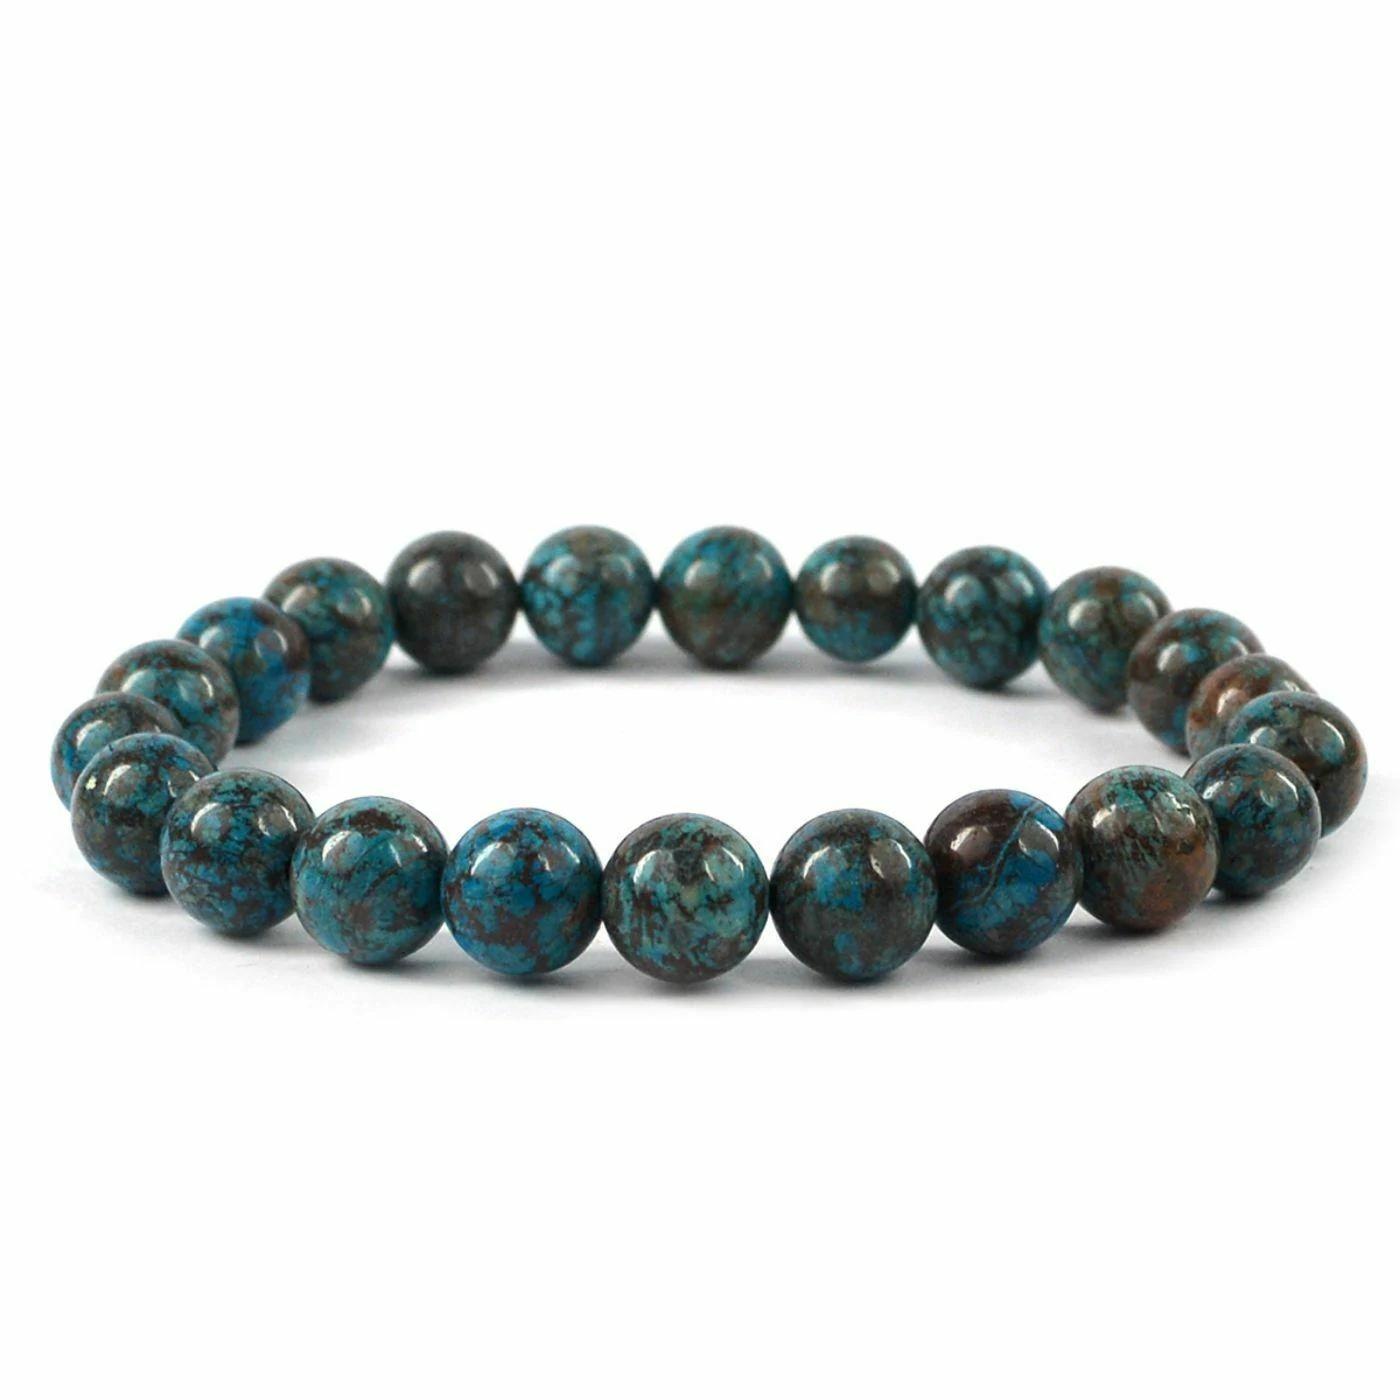
Reiki Crystal Products Crysocolla Bracelet Round Bead 8 mm Bracelet for Reiki Healing Stones
Type: Bracelets & Bangles
Brand: Reiki Crystal Products
Price: Rs. 399
Stretchable Elastic Handmade Natural Crystal Stone Bracelet | Diameter : 2.5 Inch. | Stone Size - 8 mm | Shape : Round | Charged By Reiki Grand Master & Vastu Expert
Features: Stretchable Elastic Handmade Natural Crystal Stone Bracelet | Diameter : 2.5 Inch. | Stone Size - 8 mm | Shape :Round | Charged By Reiki Grand Master & Vastu Expert,Natural Healing Stone for Reiki Healing, Crystal Healing, Numerology, Tarot, Astrology, Vastu, Angle Healing & Feng Shui,100% Authentic, Original and Natural Healing Stone / Crystal - small holes, crack marks on the surface or inside the stones are often visible,Material : Natural Healing Stones See Images & Product Description For Healing Properties /Advantages,Stylish Party-Daily-Office-Casual Wear Reiki Healing Stone Bracelet for Men, Women, Boys, Girls. Best for Gifting & Personal Use.
Included: Pack Of 1 X Crysocolla 8 mm Bracelet